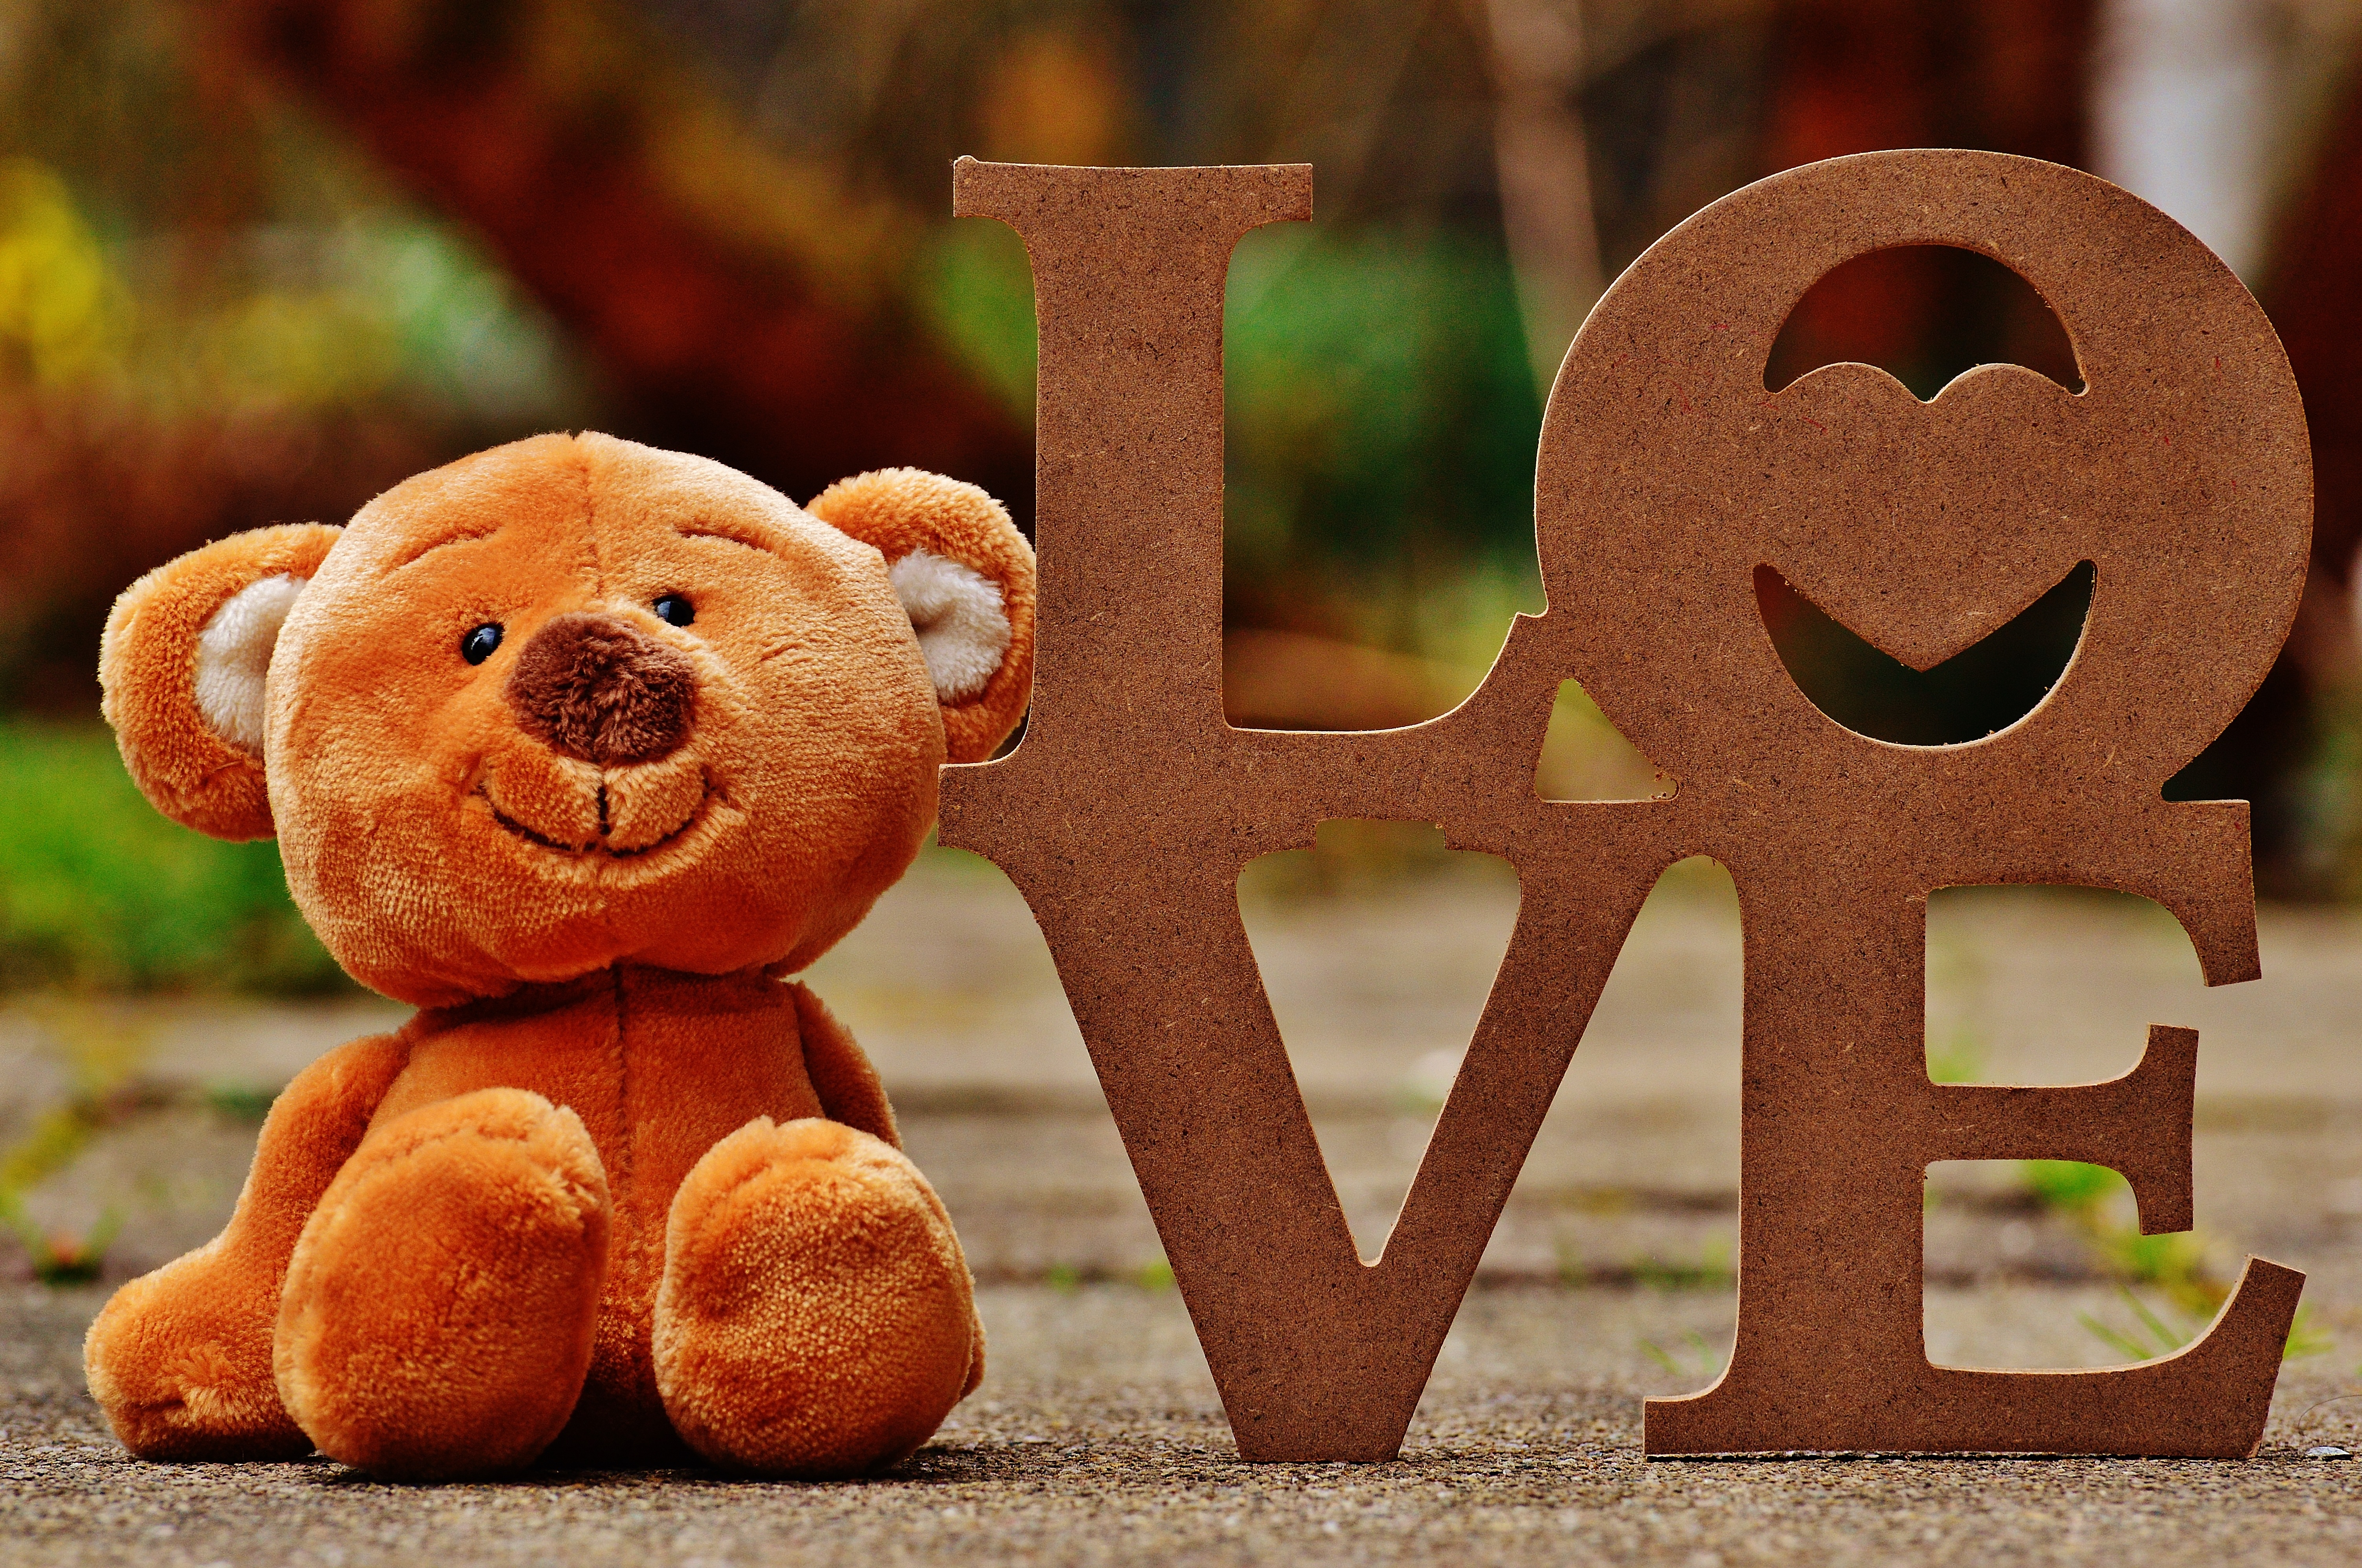
sweet, animal, cute, bear, love, toy, brown bear, teddy bear, children, toys, funny, plush, stuffed animal, teddy, miss, children toys, soft toy, furry teddy bear, stuffed toy